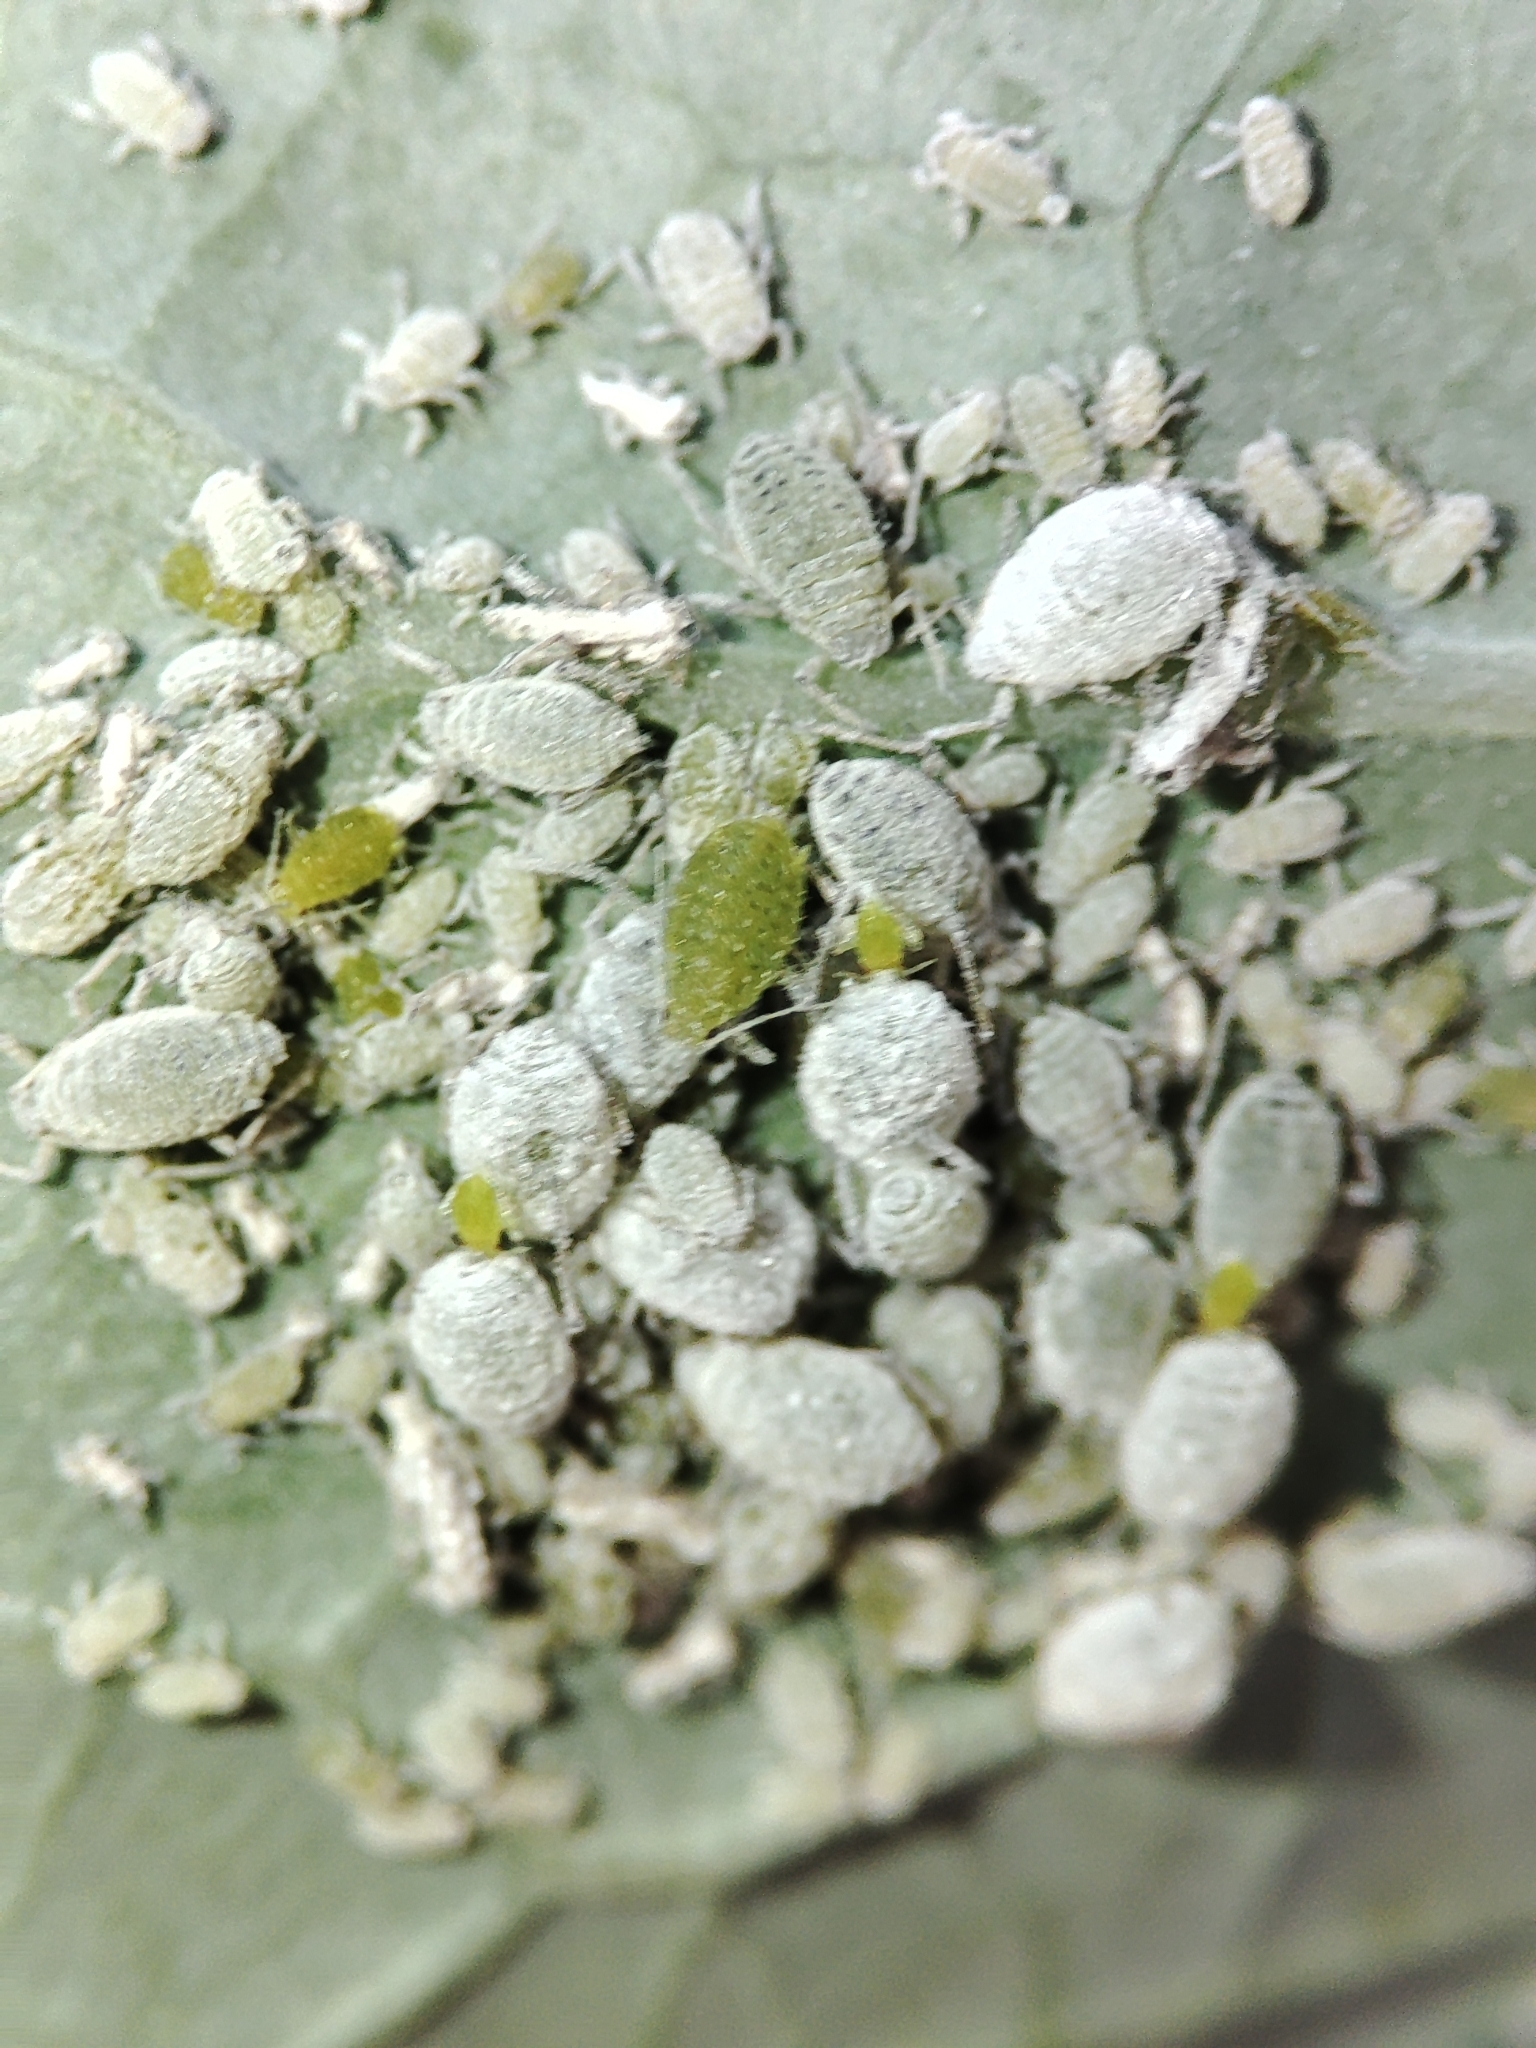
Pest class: cabbage_aphid